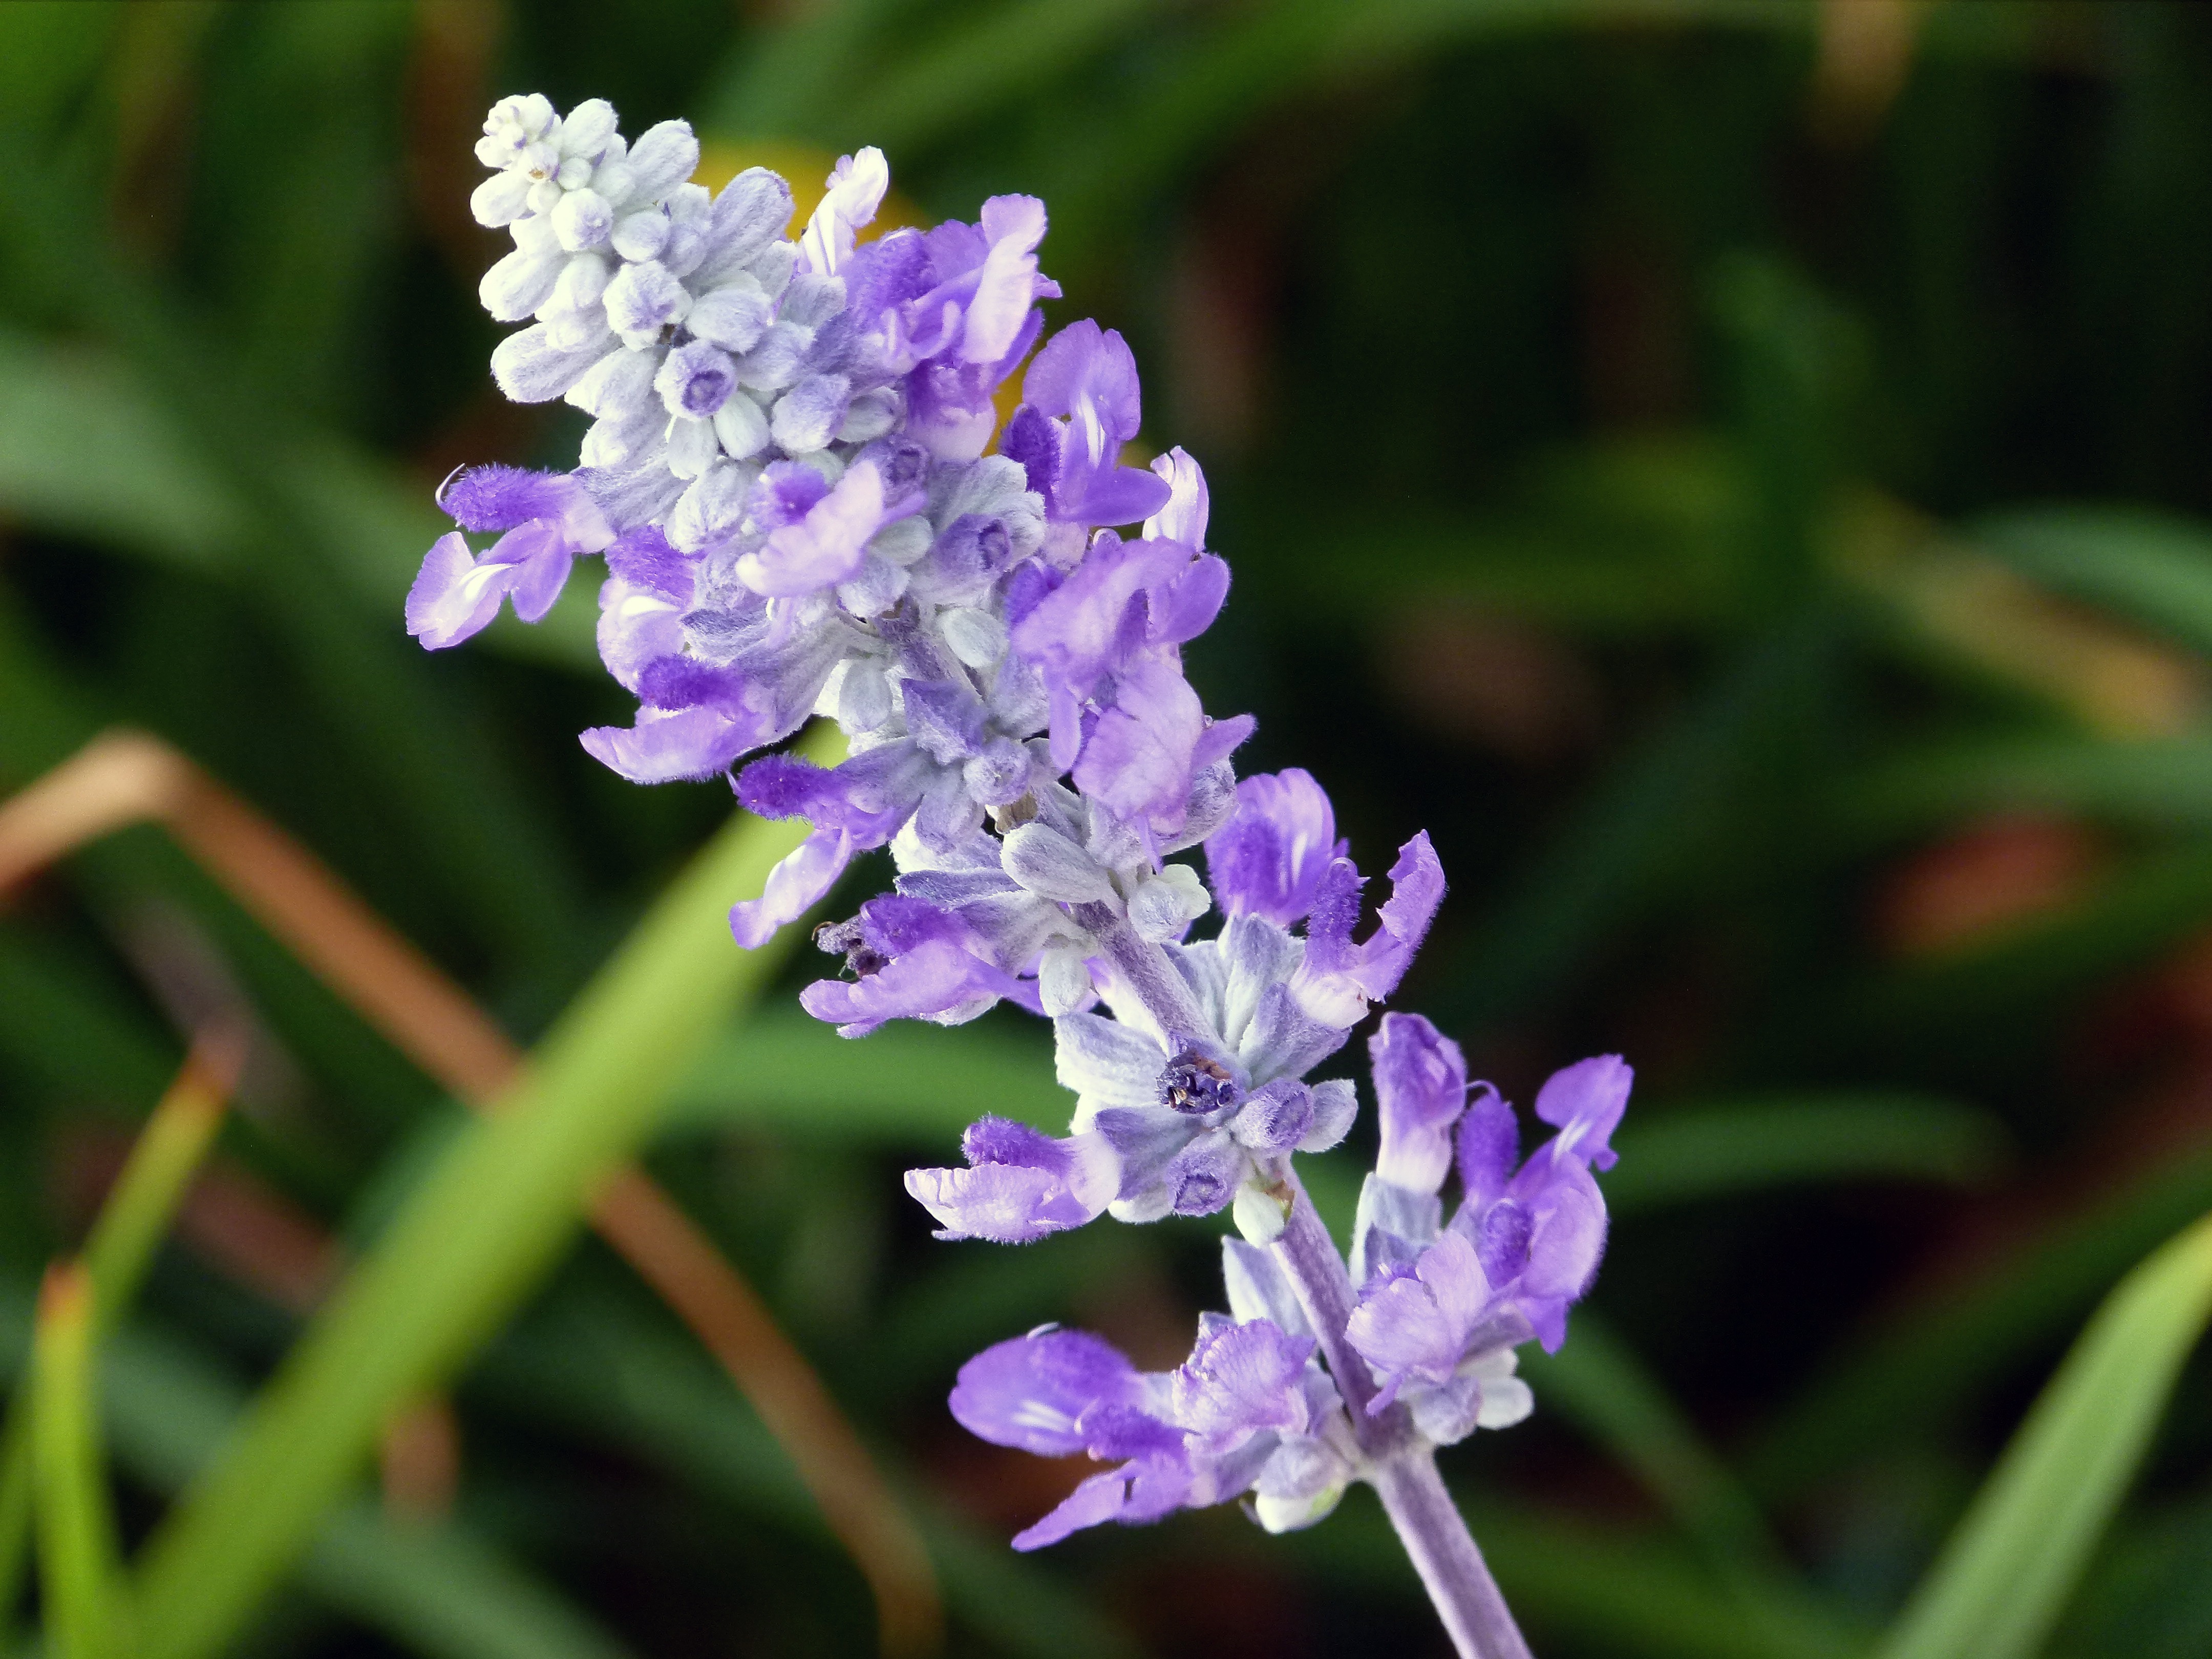
nature, outdoor, blossom, growth, plant, field, countryside, stem, leaf, flower, purple, petal, bloom, summer, floral, wild, environment, idyllic, tranquility, foliage, spring, herb, tranquil, biology, natural, fresh, botany, garden, flora, season, lavender, life, wildflower, violet, seasonal, growing, soft, delicate, vibrant, bud, fragile, macro photography, flowering plant, fragility, land plant, english lavender, dactylorhiza praetermissa